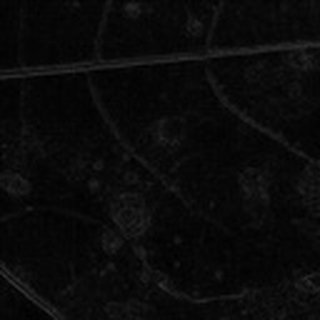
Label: cotton_target_spot